Trench warfare

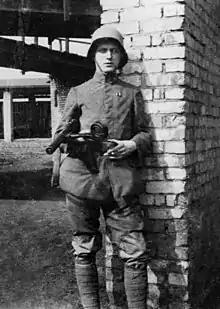
German stormtrooper with MP 18, 1918

The use of lines of barbed wire, razor wire, and other wire obstacles, in belts deep or more, is effective in stalling infantry travelling across the battlefield. Although the barbs or razors might cause minor injuries, the purpose was to entangle the limbs of enemy soldiers, forcing them to stop and methodically pull or work the wire off, likely taking several seconds, or even longer. This is deadly when the wire is emplaced at points of maximum exposure to concentrated enemy firepower, in plain sight of enemy fire bays and machine guns. The combination of wire and firepower was the cause of most failed attacks in trench warfare and their very high casualties. Liddell Hart identified barbed wire and the machine gun as the elements that had to be broken to regain a mobile battlefield.